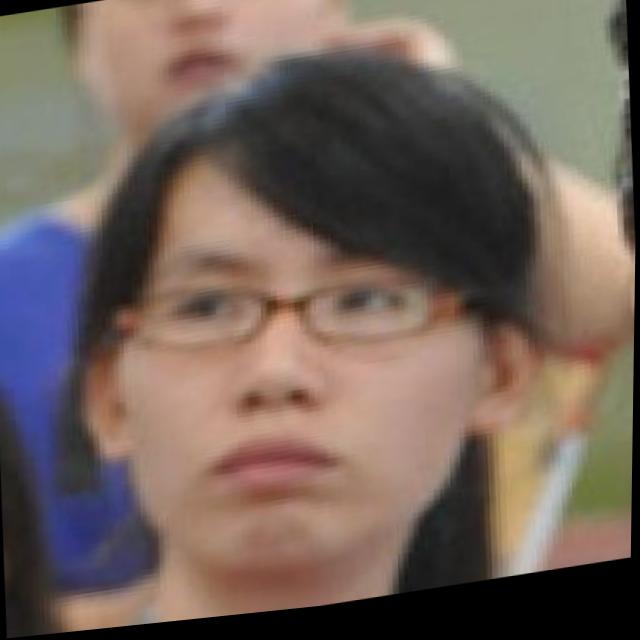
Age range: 21-44